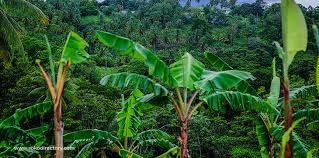
Ni mandhari yanayovutia sana,  kuna mimea mingi inyaoonekana kwa ukaribu kama vile miti  na migomba . Mgomba ndio mmea unaokuza ndizi . Migomba  hii ina majani yaliyo katika ya rangi ya kijani kibichi.